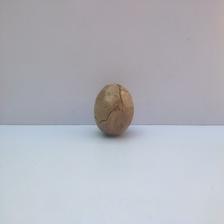
Size: Spoiled